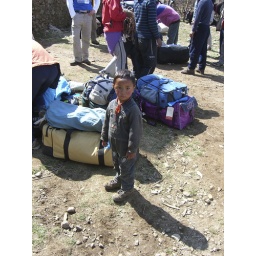
Young boy in Lukla standing with our bags